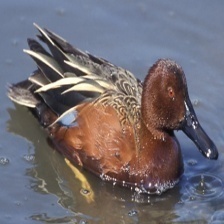
Species: CINNAMON TEAL
Scientific name: ANAS CYANOPTERA
ImageNet parent category: drake